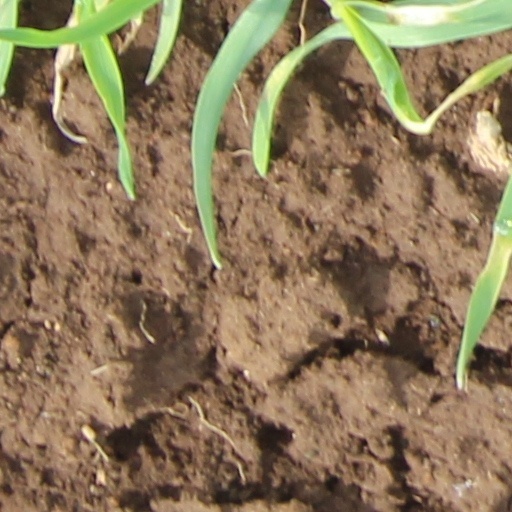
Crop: wheat